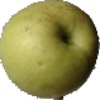
Label: Apple Golden 3